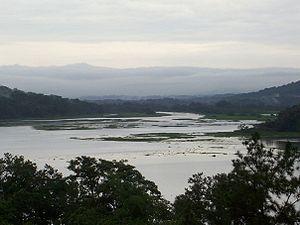
Le Río Chagres est un fleuve du centre du Panama qui se jette dans la mer des Caraïbes.
Les parcs nationaux du Panama sont au nombre de 16.